Asker station

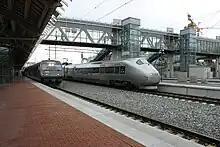
A regional Class 70 train (left) and an Airport Express Train

The station has six tracks, served by two island platforms and two side platforms. They are numbered 1 through 6, with track 1 closest to the town. It is located at a bus terminal, operated by Akershus Kollektivterminaler. The station is not staffed, but is equipped with ticket vending machines and features and indoor waiting room and kiosk. All platforms are covered. The station features locked bicycle parking, a taxi stand, and 544 parking spaces.